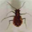
Label: beetle